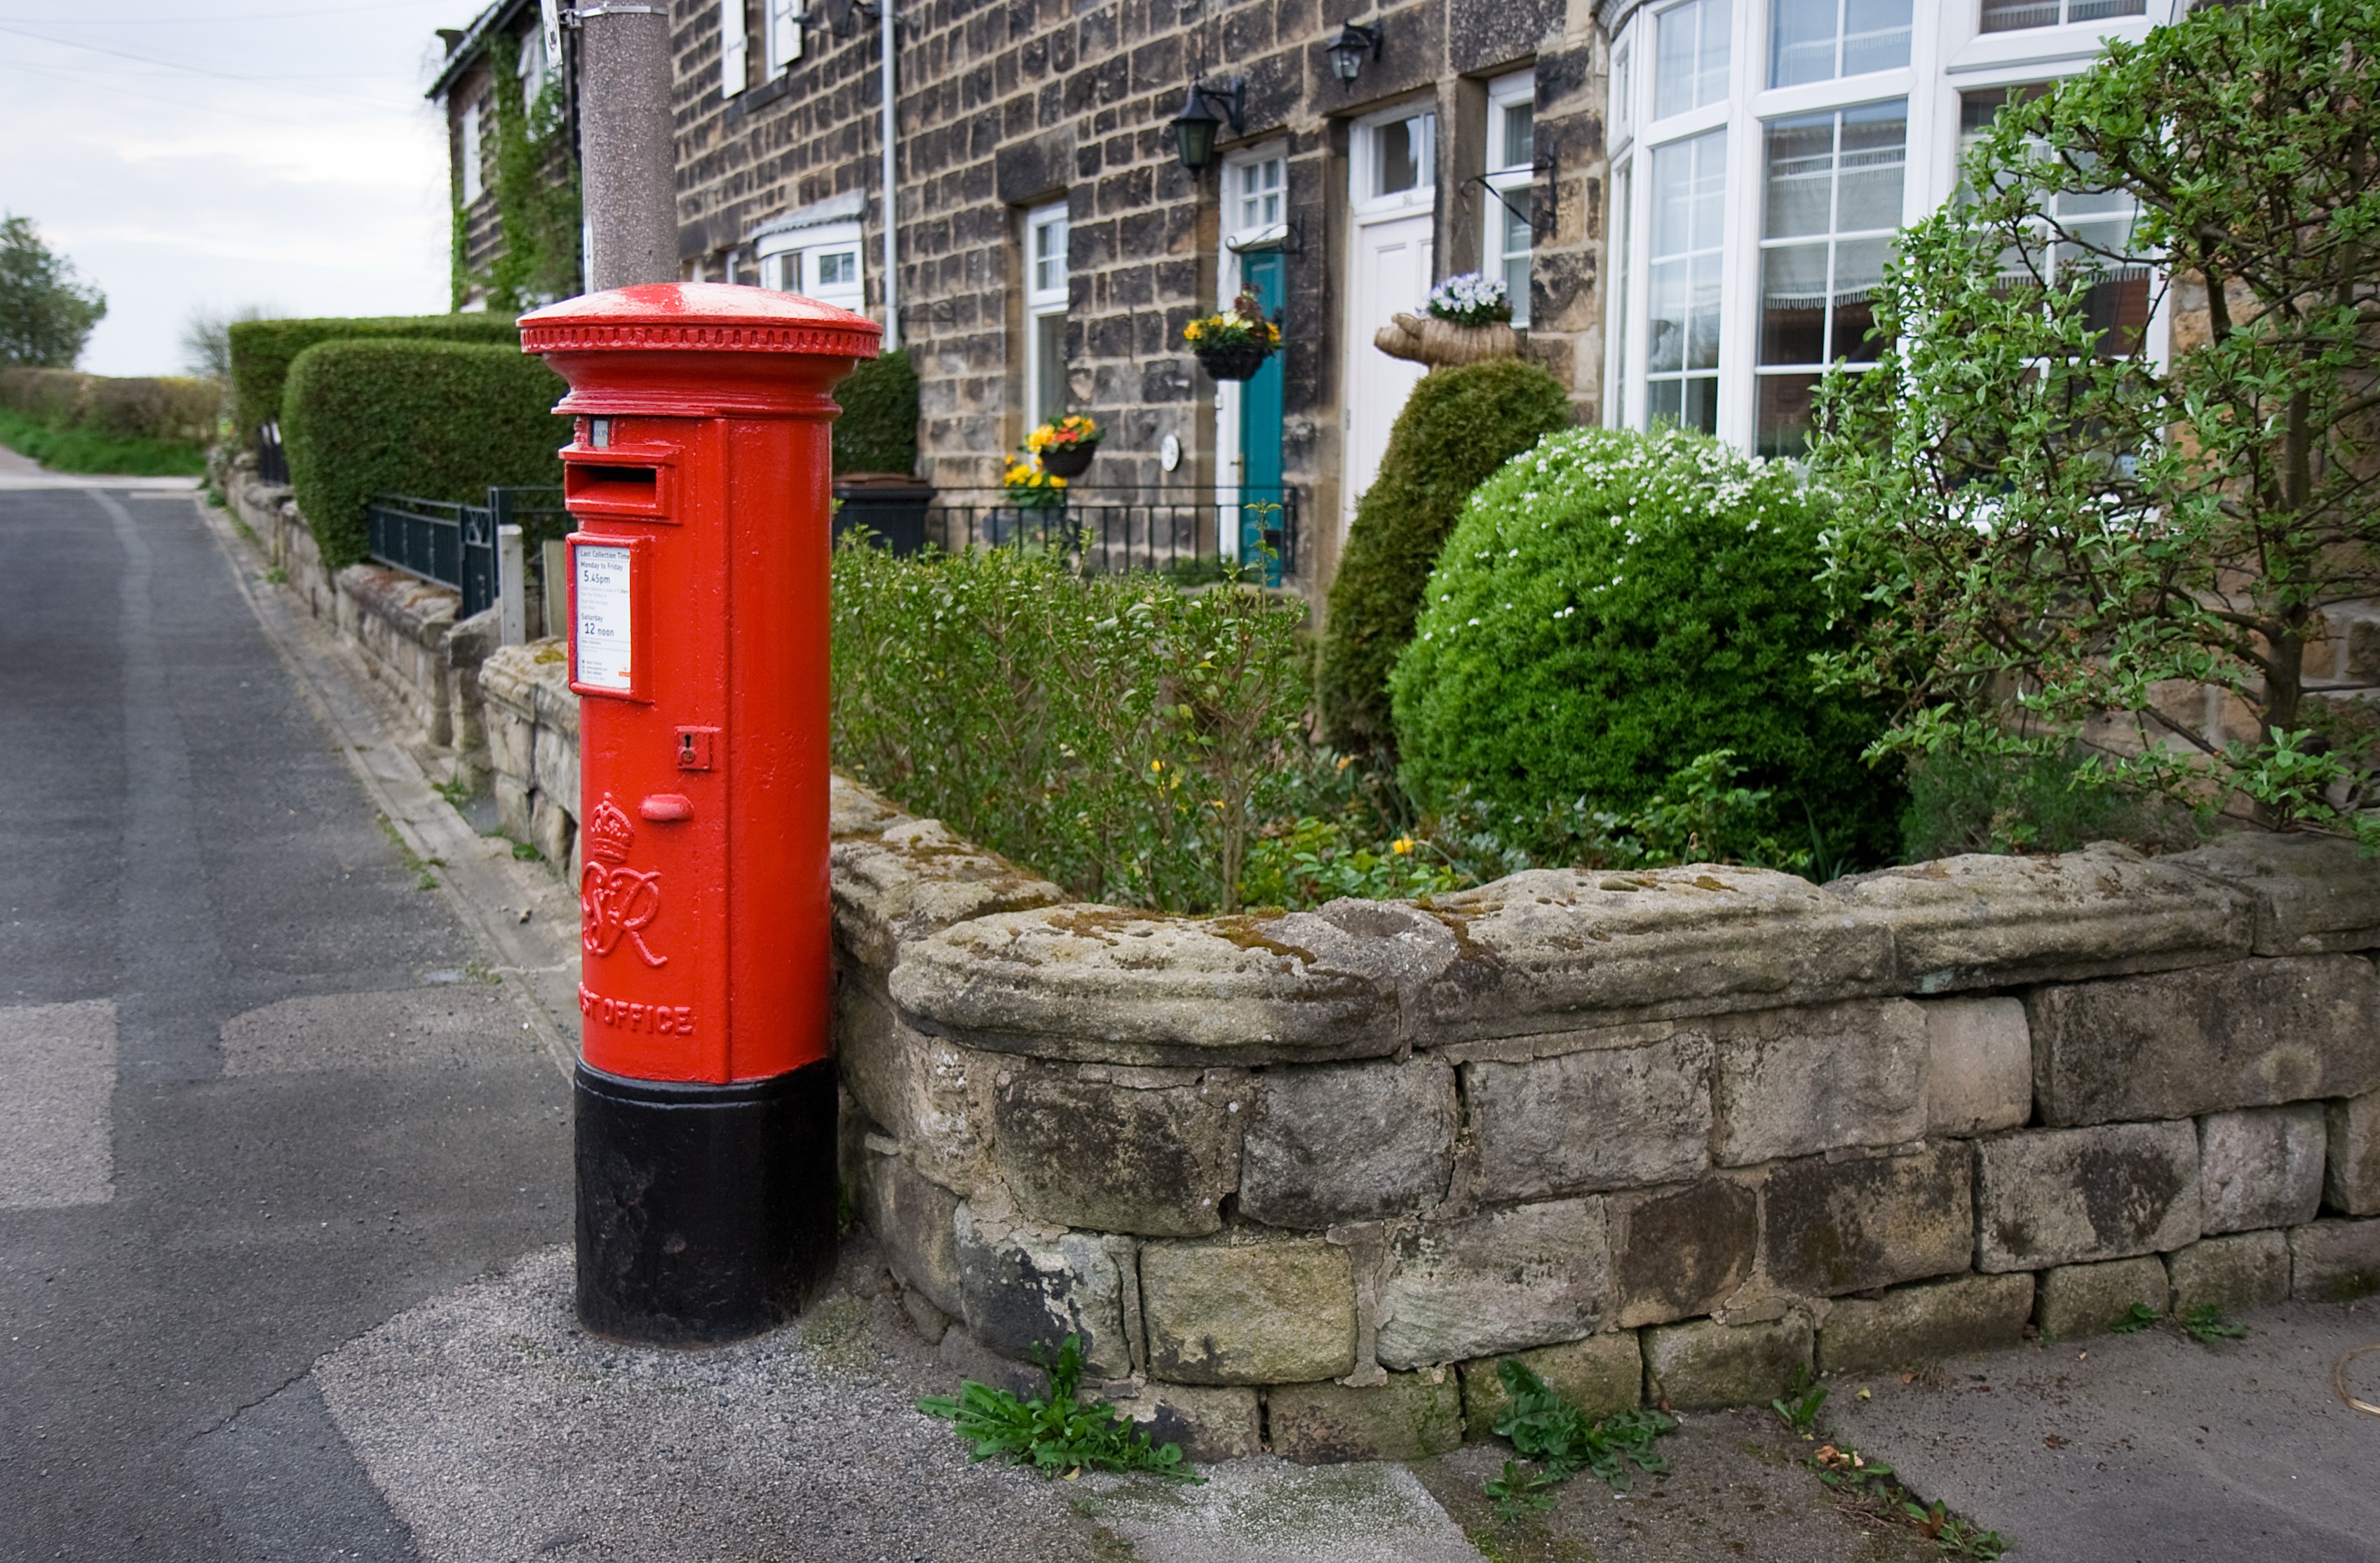
post, sidewalk, old, wall, red, letter, box, mail, england, english, britain, yard, human settlement